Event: Nepal Earthquake
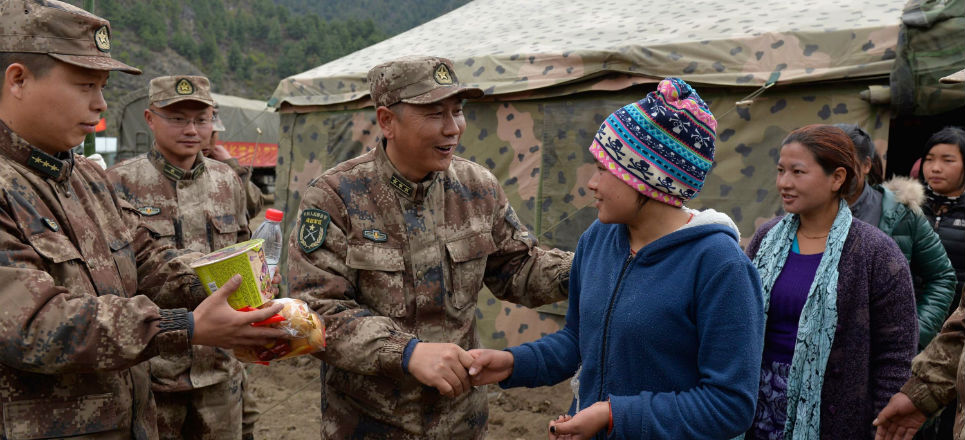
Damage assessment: damage